Describe the emotion expressed in this image:  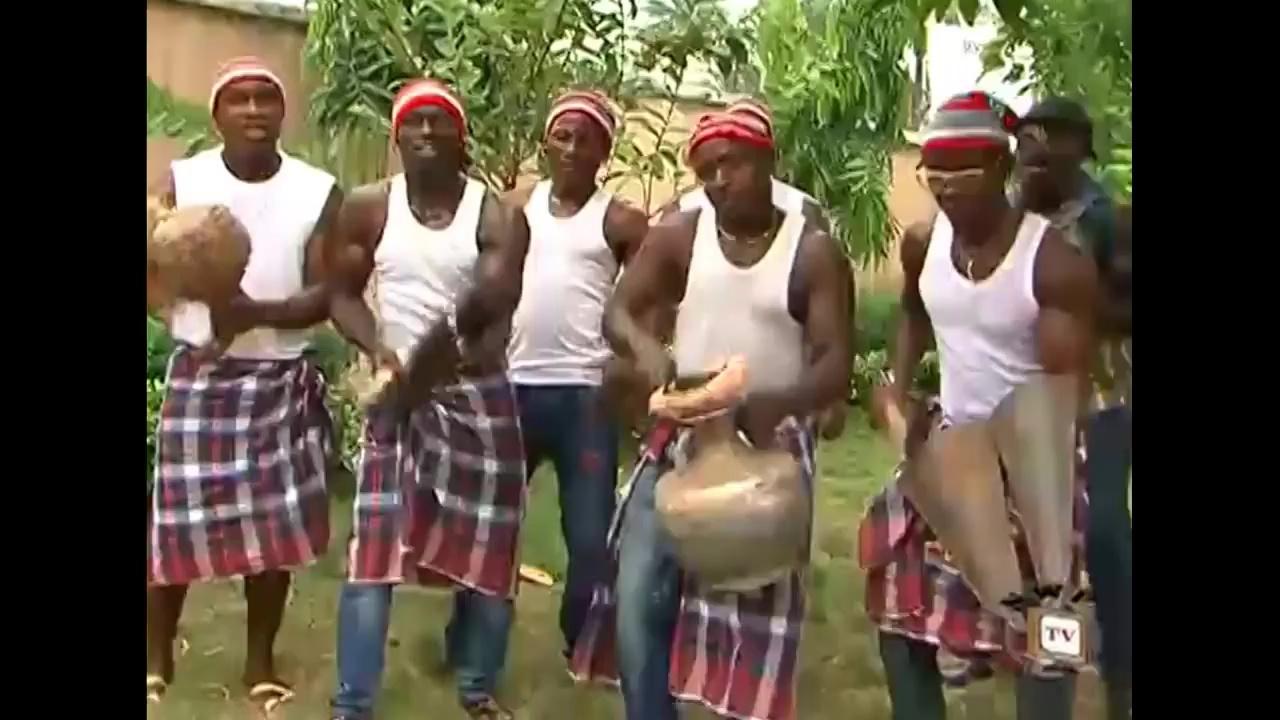
This person displays Pain, valence and arousal with low intensity.